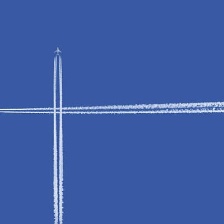
Cloud type: Contrail